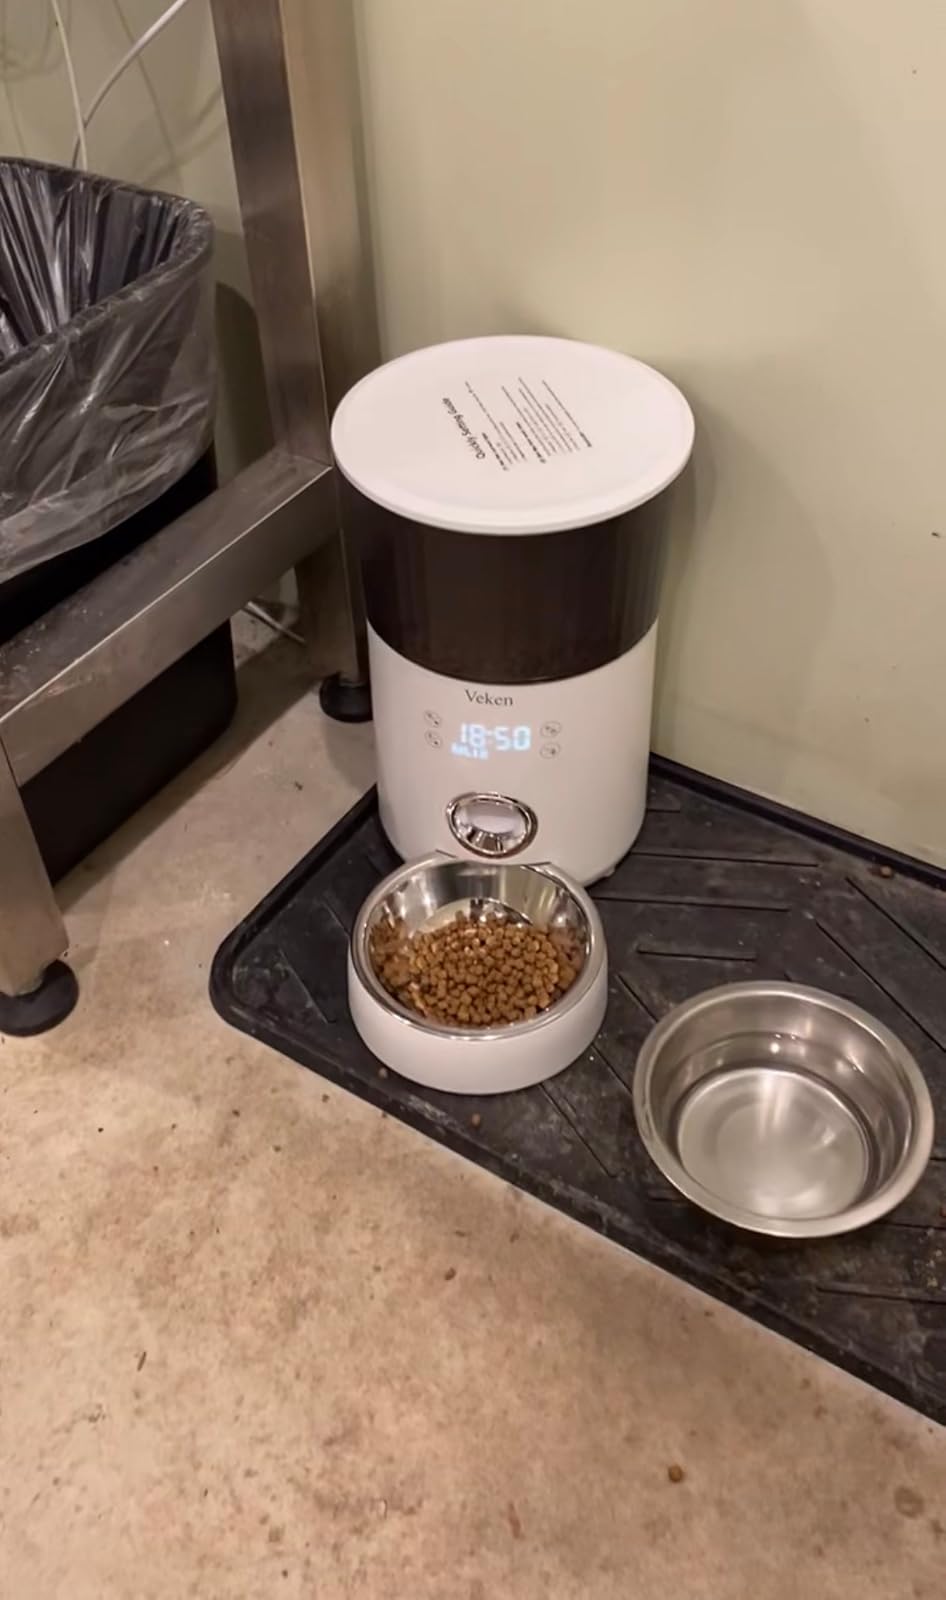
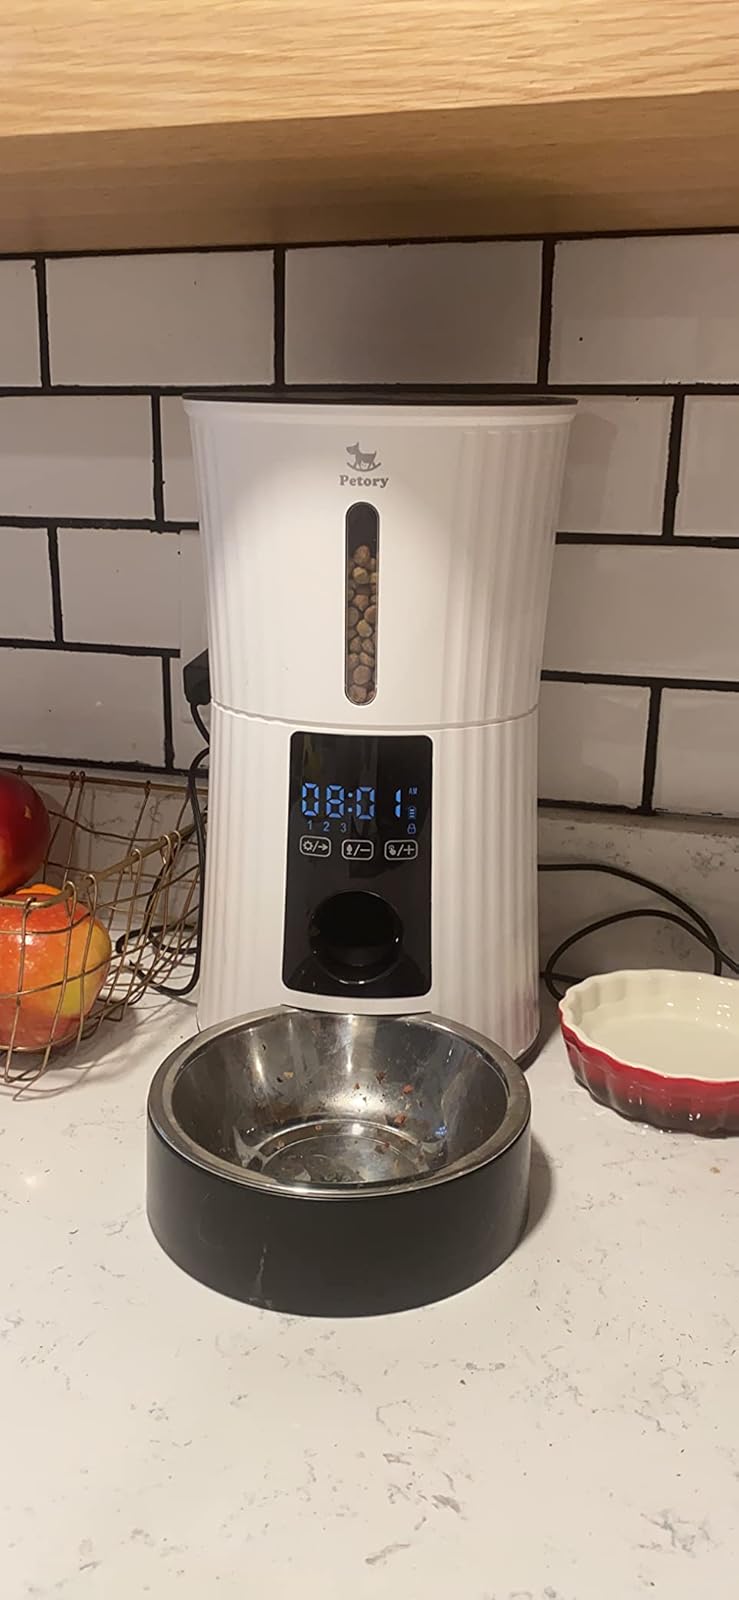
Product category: items_feeder
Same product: no